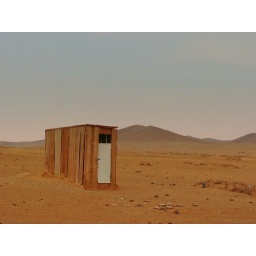
The lengendary toliet with a door, walls and roof in the desert